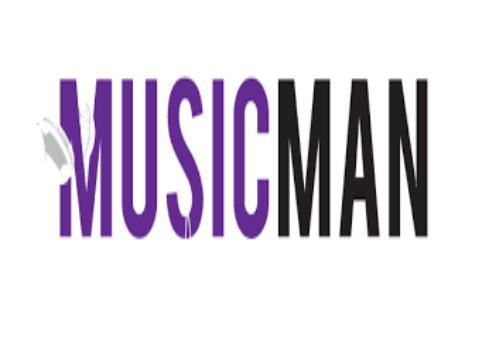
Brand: music man-1
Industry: Leisure